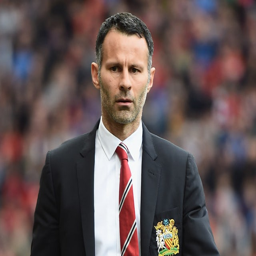
football player walks to the dugout prior to kick - off against football team in the match